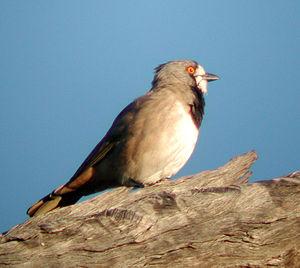
Les Falcunculinae sont une sous-famille de passereaux de la famille des Pachycephalidae.